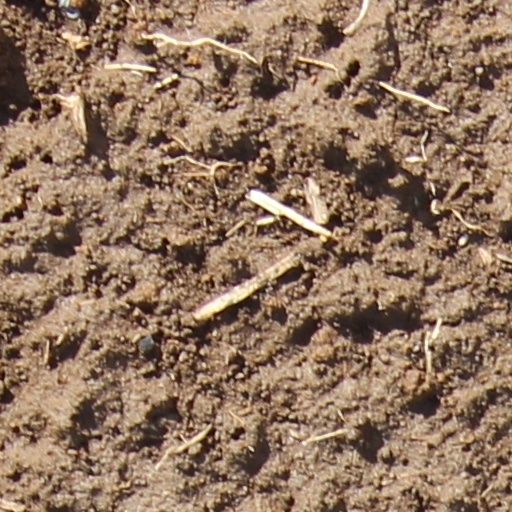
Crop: wheat